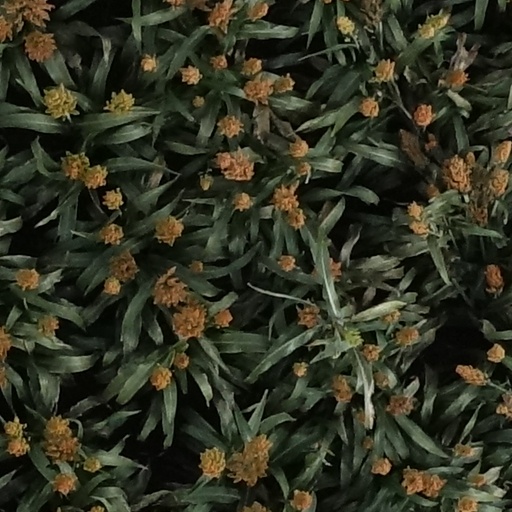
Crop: sorghum